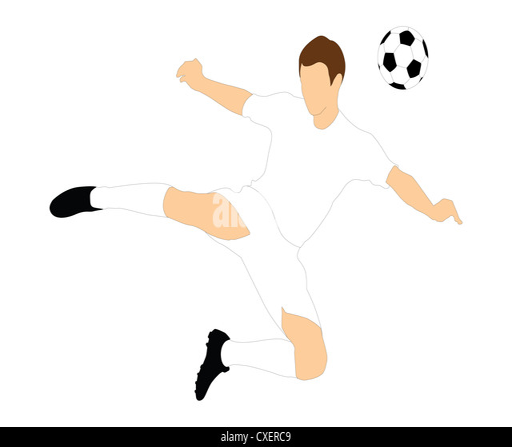
a soccer player shooting a ball with his head isolated on white background